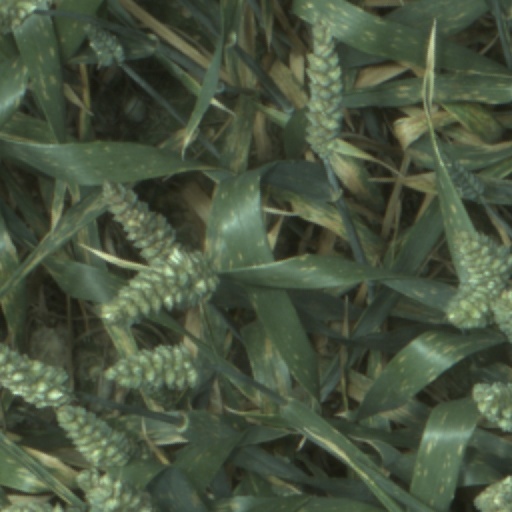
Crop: wheat